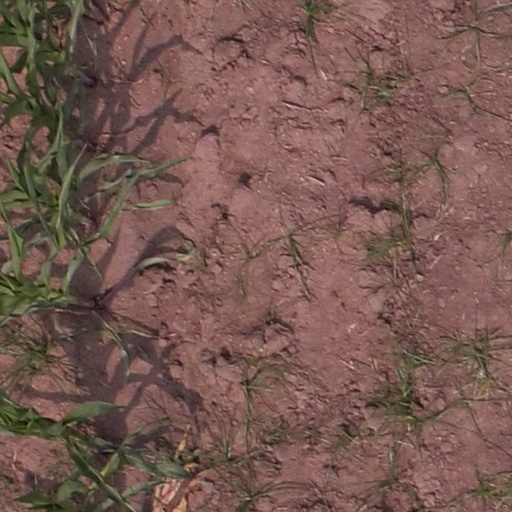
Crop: maize; corn